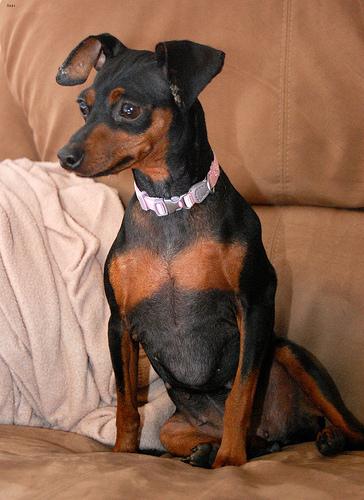
Breed: miniature pinscher